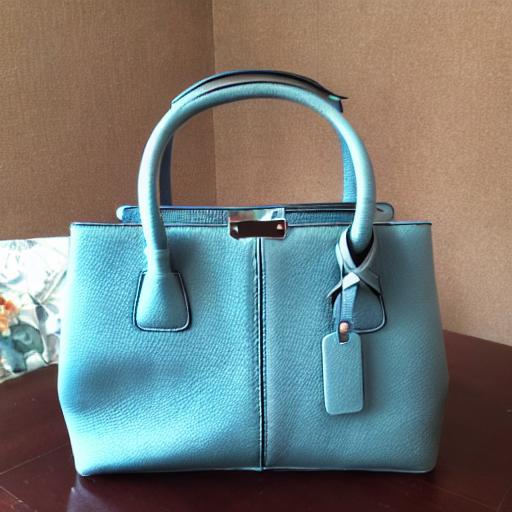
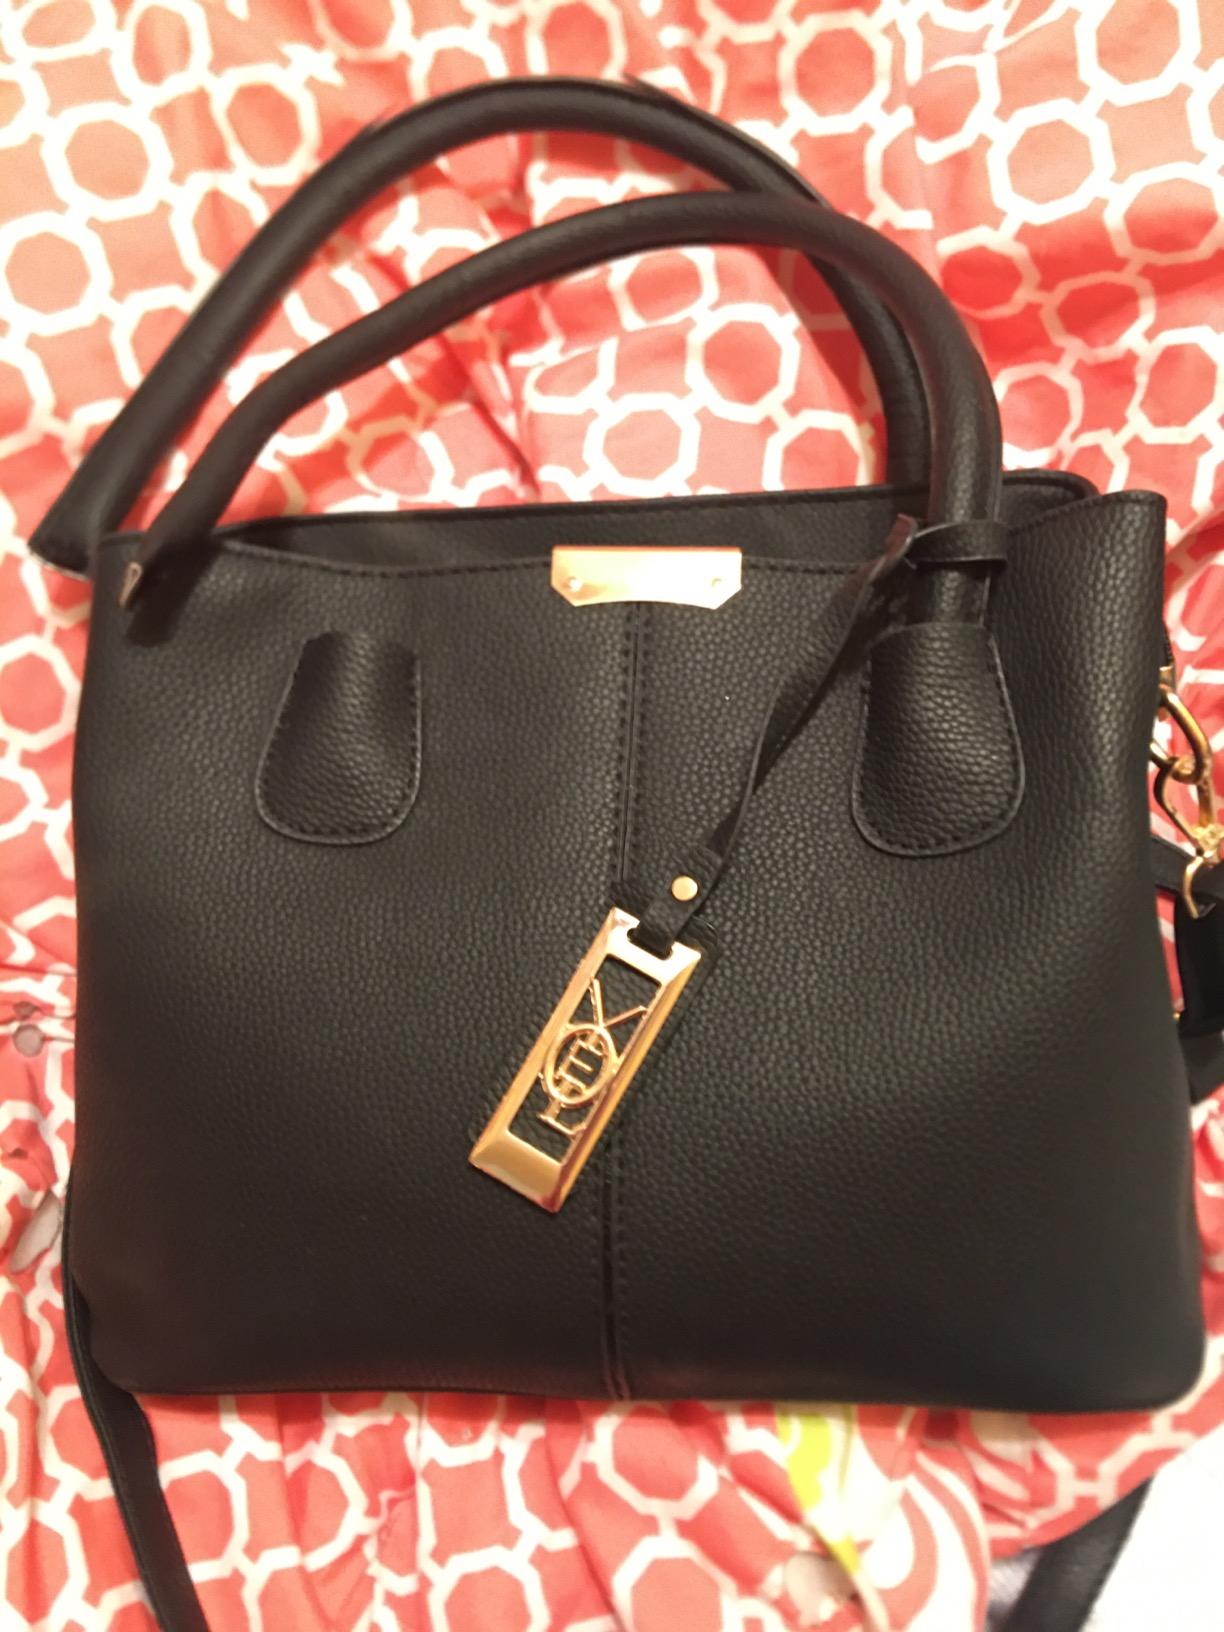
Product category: accessories_handbag
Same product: no